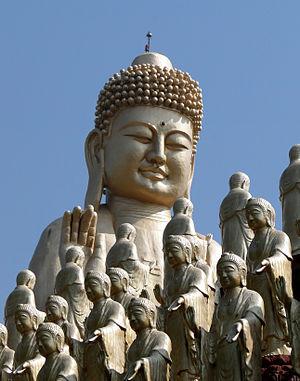
Statue du Bouddha Amitabha au monastère Fo Guang Shan à Taiwan
Le Bouddhisme est une religion majeure de Taïwan. Plus de 90 % des Taïwanais pratiquent la religion traditionnelle chinoise qui intègre des éléments bouddhistes et taoïstes, des principes confucianistes et des traditions locales. Le clergé bouddhiste ou taoïste y intervient lors d’occasions particulières comme les funérailles. Un plus petit nombre de Taïwanais se réclame plus particulièrement des enseignements et institutions du bouddhisme chinois, sans nécessairement exclure la pratique d’autres traditions religieuses. Une étude avance que 7 à 15 % des Taïwanais sont bouddhistes au sens strict ; ceux-ci sont en principe végétariens.